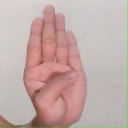
अक्षर: ब